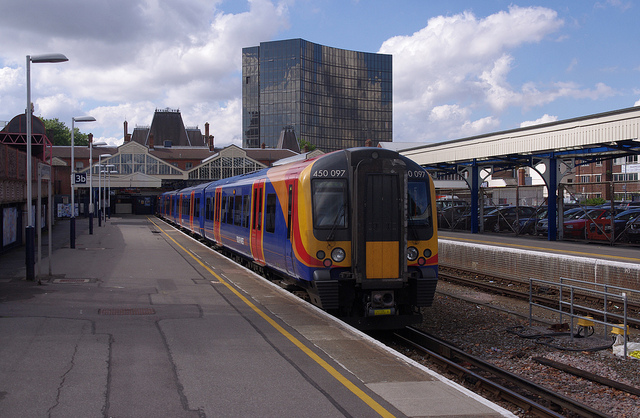
user: Given an image and a question. Answer the question in a short answer. Question: In what condition is the train station? Short Answer:
assistant: good